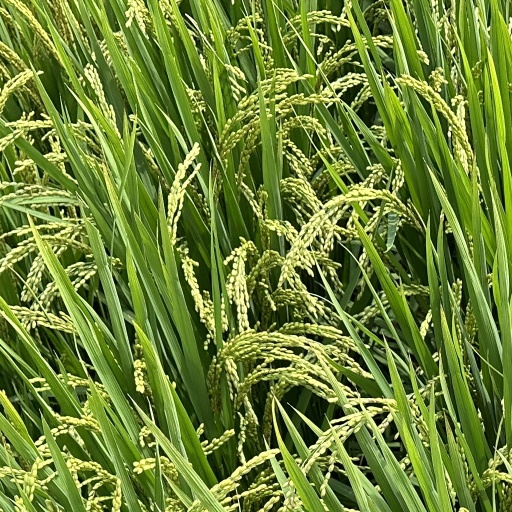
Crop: rice